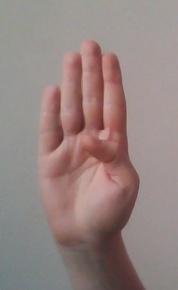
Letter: kaaf